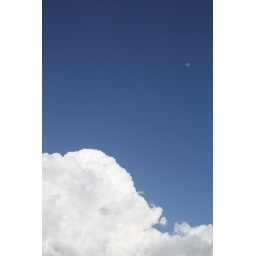
Moon seen in the sky past storm clouds while walking through the parking lot of Lincoln's Southpointe Shopping Center.